Naka-Urawa Station

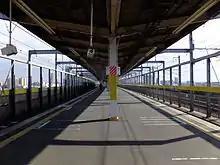
View of the platforms, February 2015

The station consists of one elevated island platform serving two tracks. The tracks of the Tōhoku Shinkansen also run adjacent to this station, on the west side. The station is staffed.